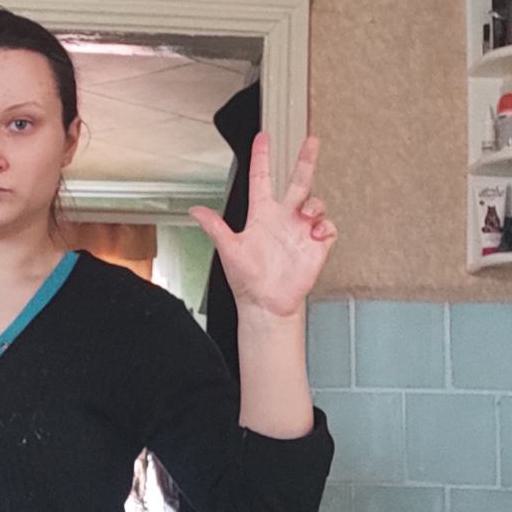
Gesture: three2